Maronite Catholic Eparchy of Our Lady of Lebanon of São Paulo

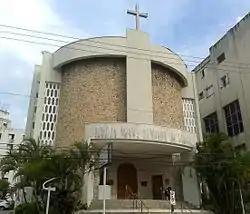
Our Lady of Lebanon Cathedral, São Paulo

The Eparchy of Our Lady of Lebanon of São Paulo is a Maronite Church ecclesiastical territory or eparchy of the Catholic Church in Brazil. Its episcopal see is São Paulo. The current bishop is Edgard Madi. The Eparchy of Our Lady of Lebanon of São Paulo is a suffragan eparchy in the ecclesiastical province of the metropolitan Archdiocese of São Paulo, a Latin Church archdiocese.